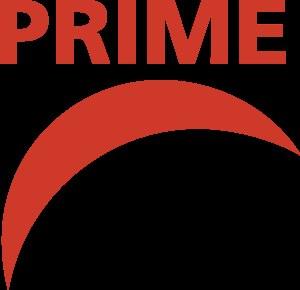
DTour est une chaîne de télévision canadienne spécialisée de catégorie A de langue anglaise lancée le 17 octobre 1997 et appartenant à Corus Entertainment.